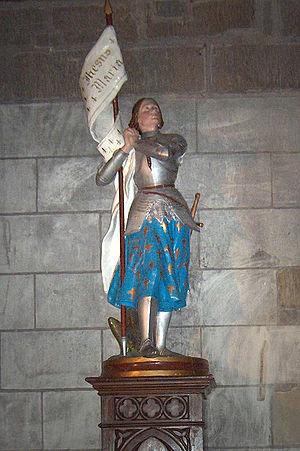
Statue de Jeanne d'Arc dans la chapelle des anges gardiens de la cathédrale de Bayonne, France.